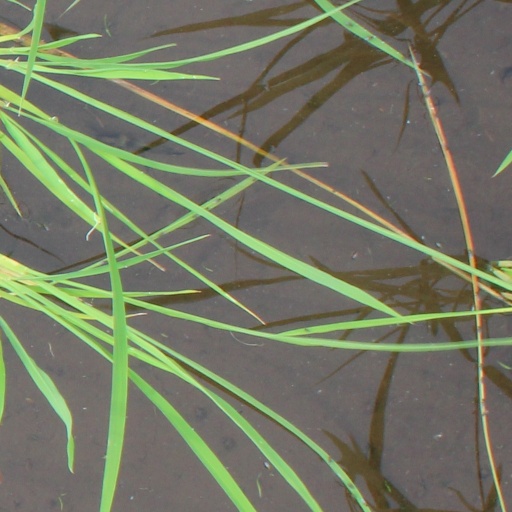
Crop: rice